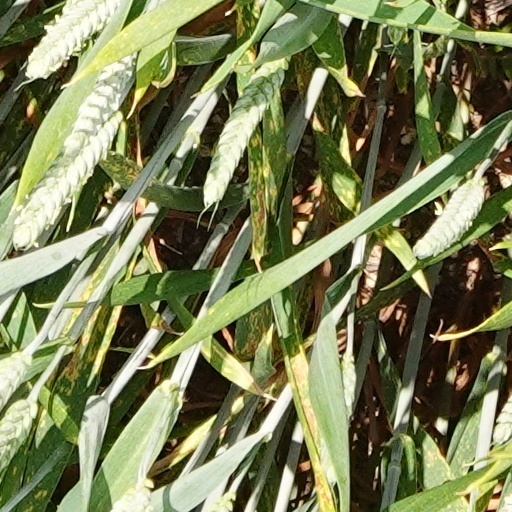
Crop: wheat